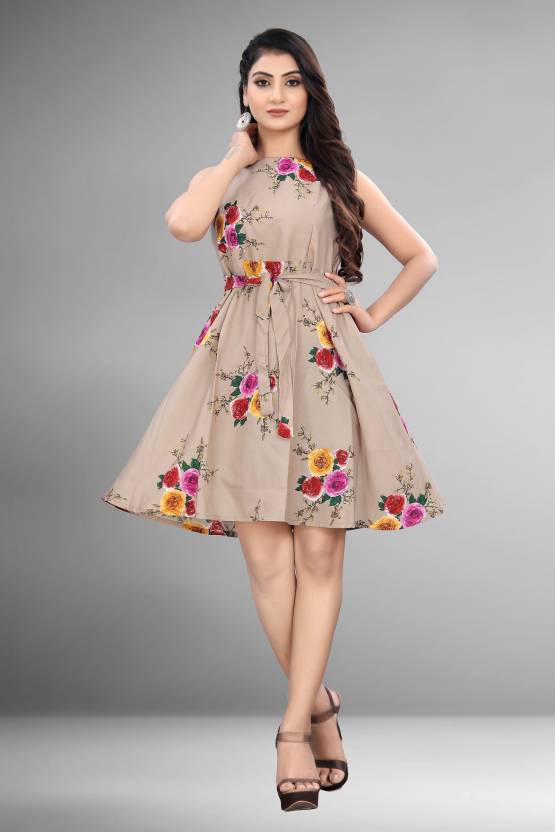
Product: Women A-line Brown Dress
Price: ₹239
Colors: Brown
Pattern: Printed
Description: Brown Color print Knee length dress, has a Boat-neck, stylish back detail. Material & Care Crepe,Machine-wash and hand wash This pretty all season dress has a sexy boat Neck, Floral Print, stylish back and A-line Style. Make you more beautiful, fashion, sexy and elegant. Occasions: Beach, Outdoor, Party, Cocktail, Vacation, Wedding, Club, Dating, Evening or daily wear. This dress available 5 Sizes: XS,S, M, L,XL.and search our brand name “Micozy” for more collection
Other details: Perfect size and shape for all Womens & Girls - this style Dress comes in 5 different sizes(XS-34,S-36,M-38,L-40,XL-42).